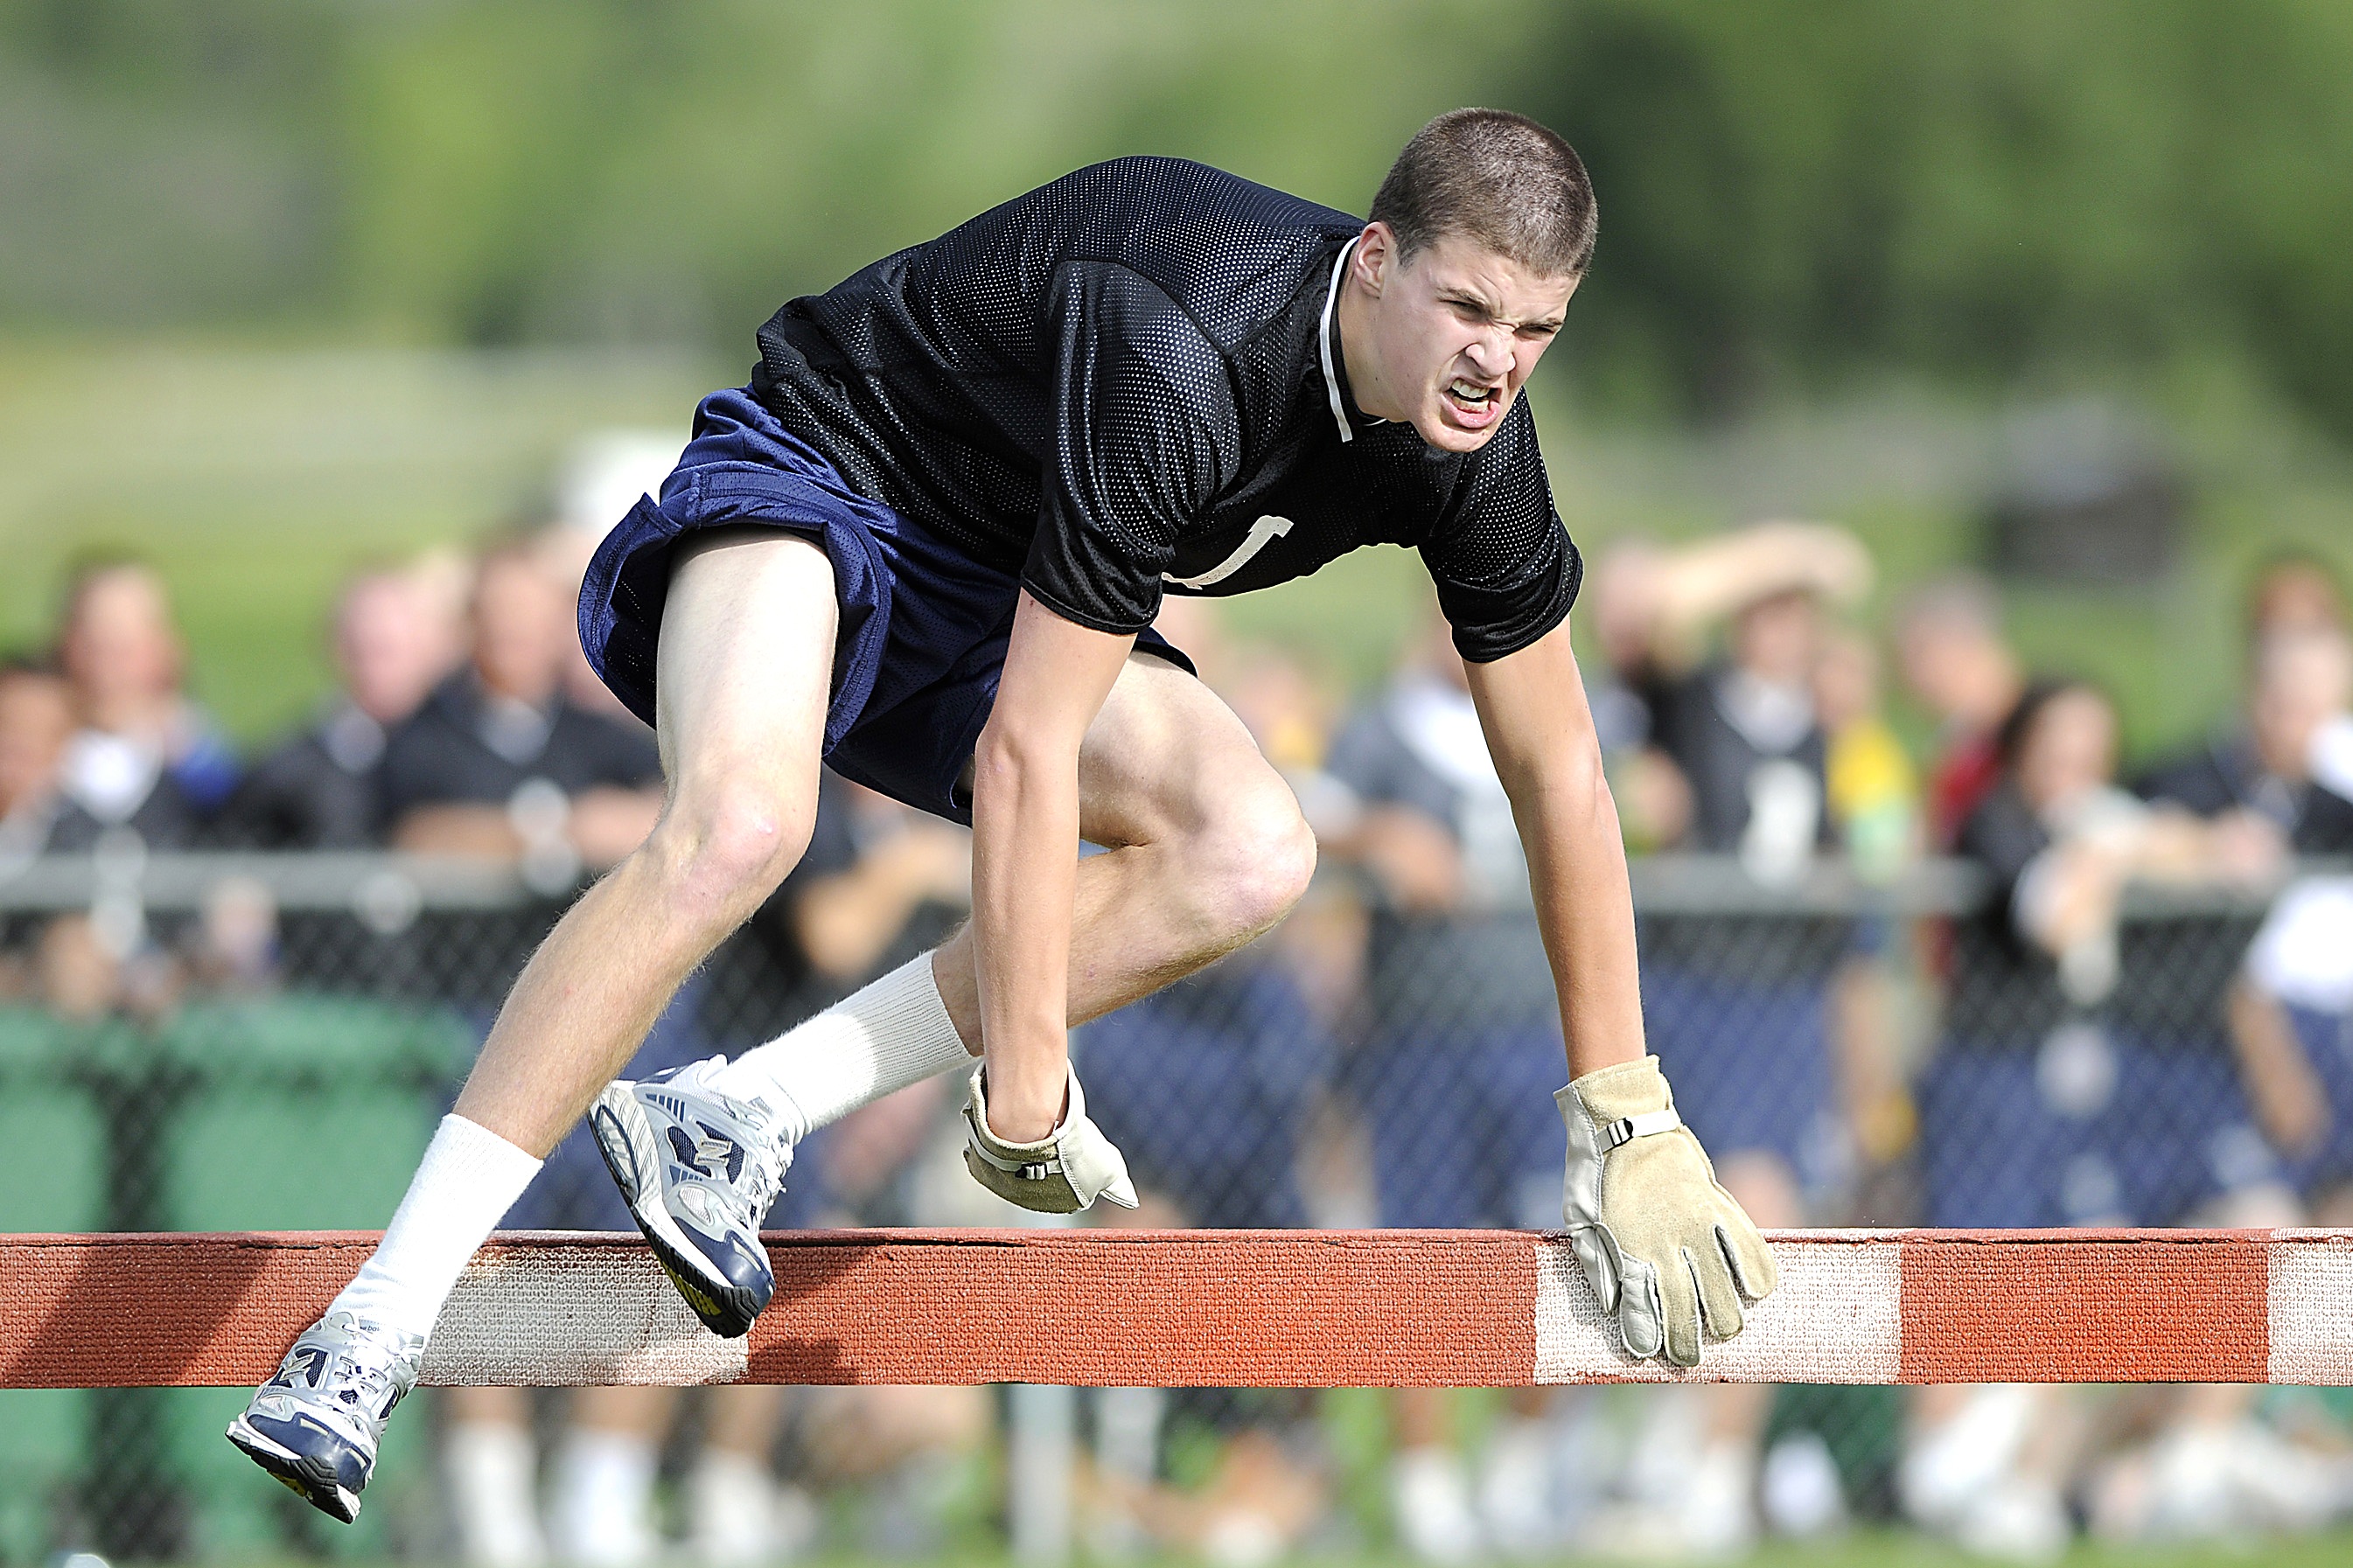
man, shoe, track, sport, field, running, jump, recreation, jumping, training, arm, player, muscle, race, competition, sports, footwear, championship, endurance, fast, games, knee, athlete, athletics, challenge, obstacle, joint, physical exercise, competition event, physical fitness, steeplechase, sports training, decathlon